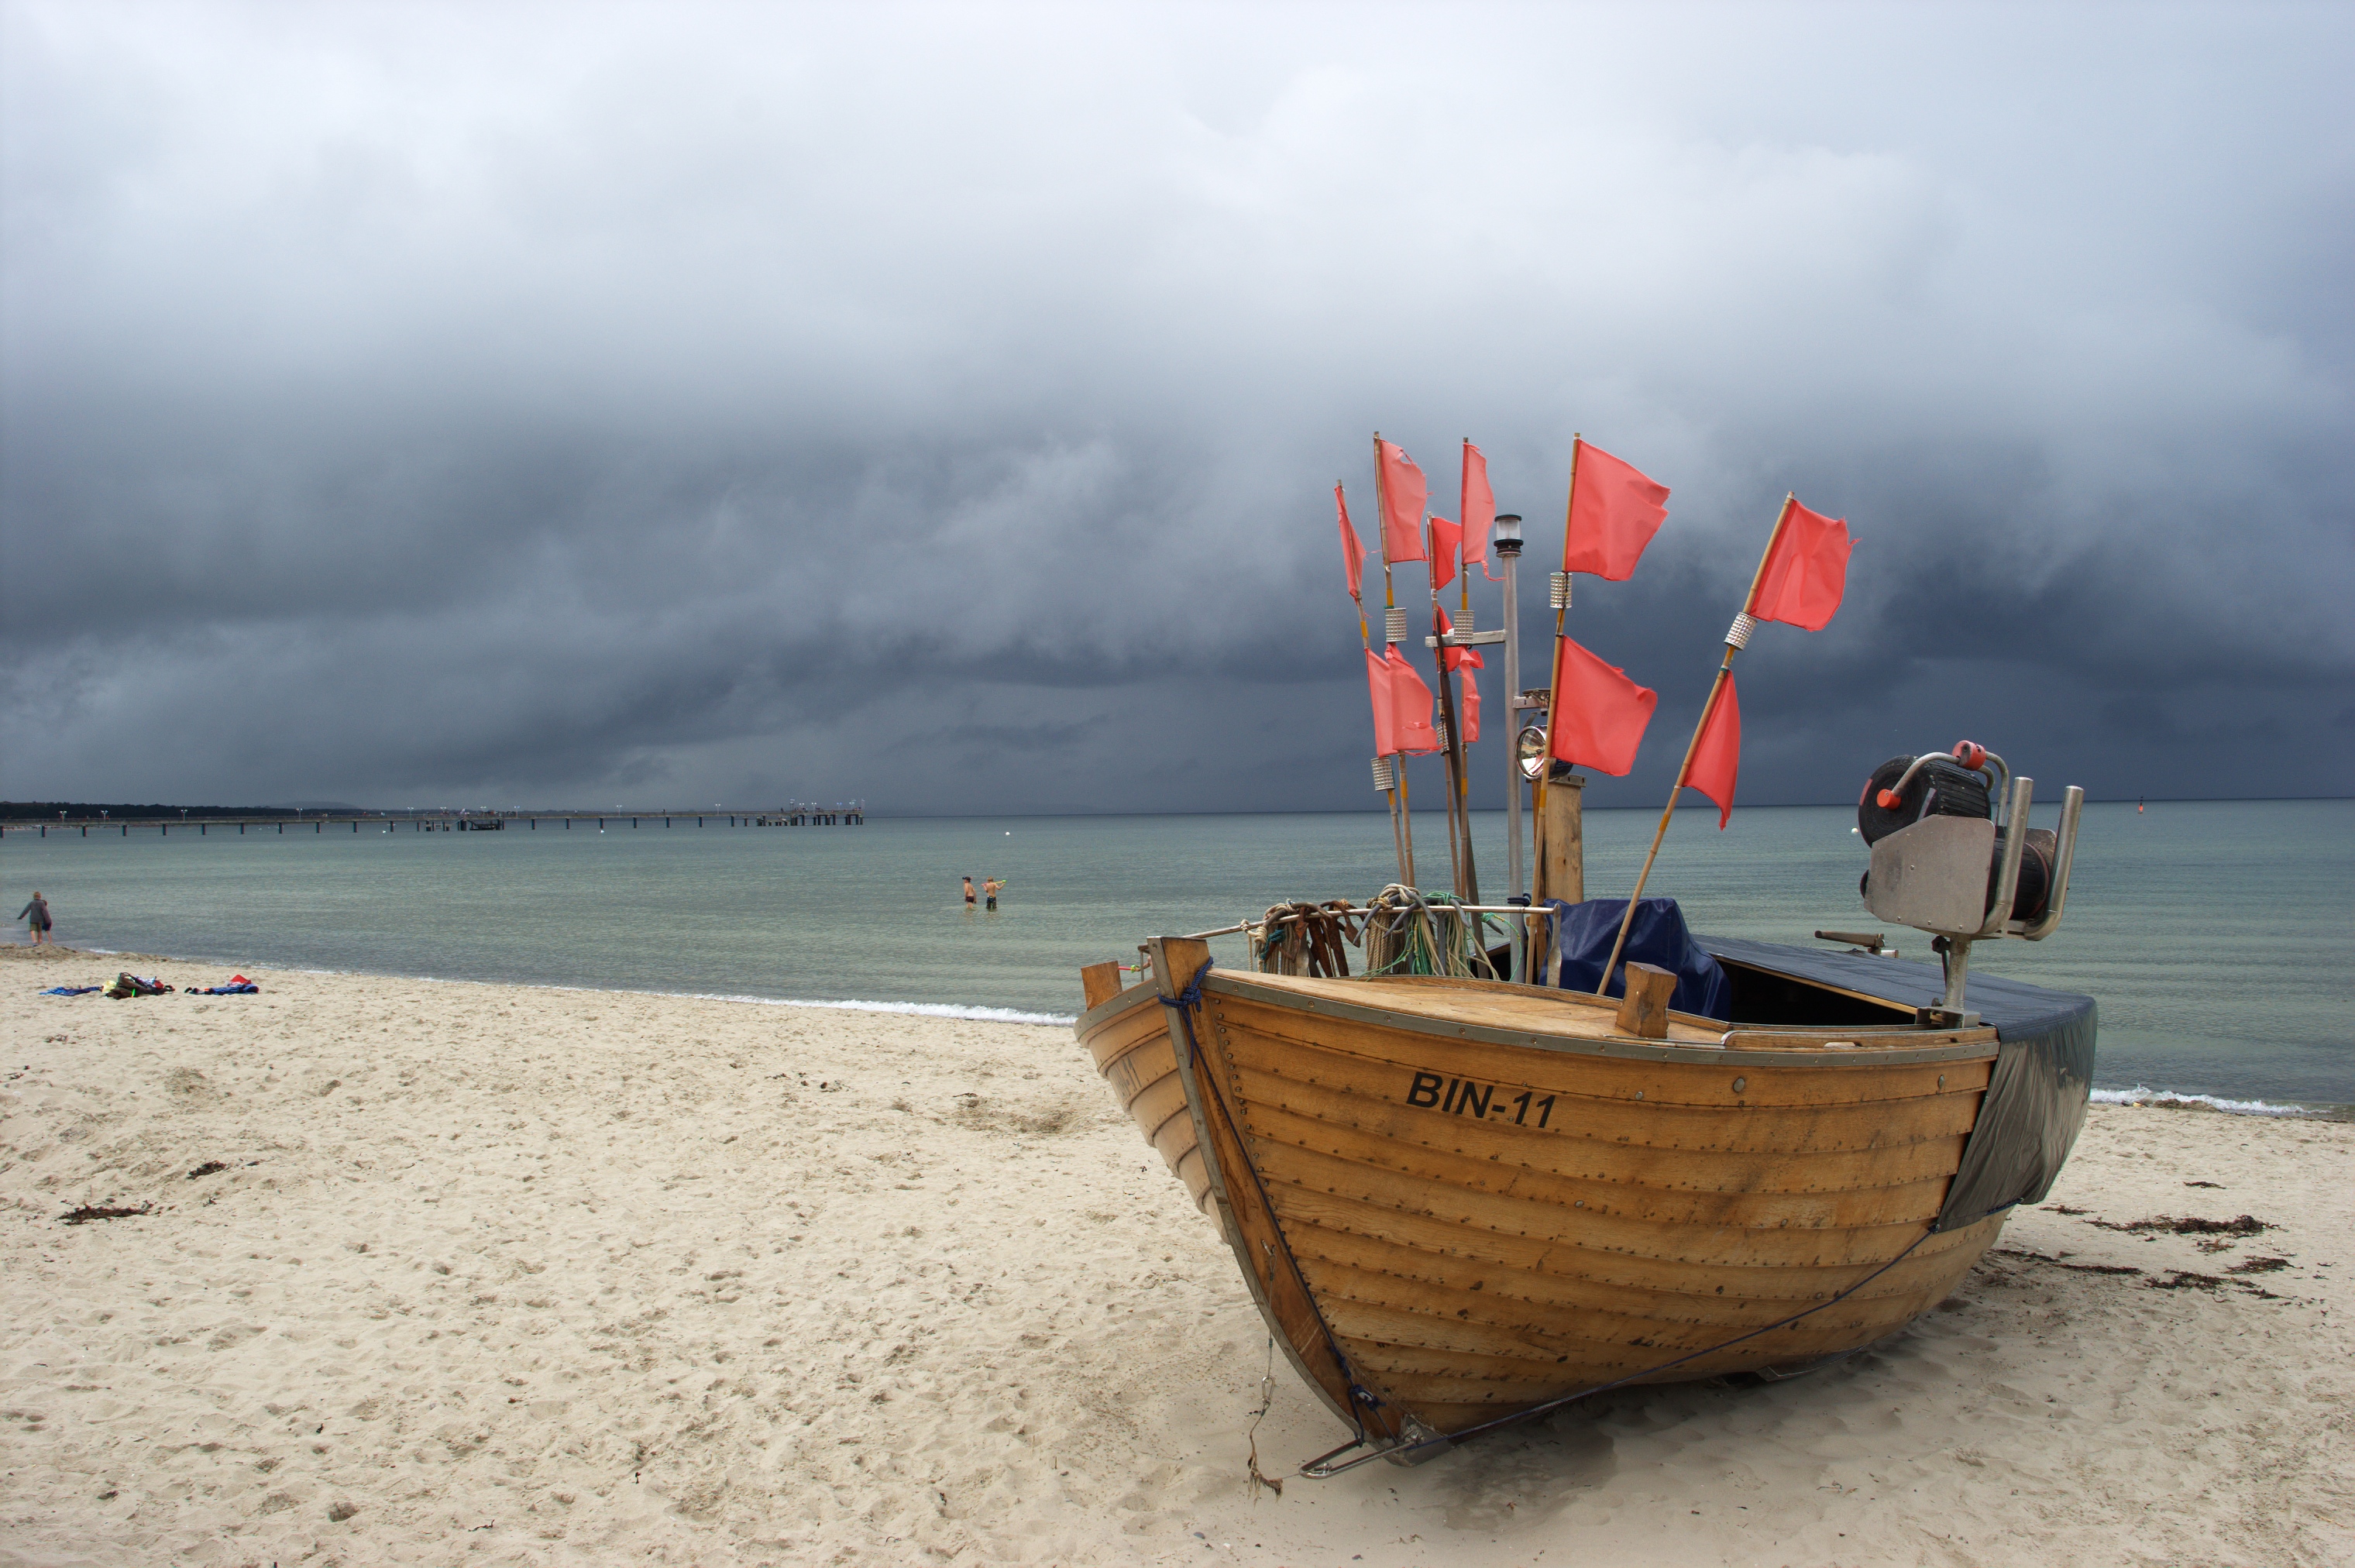
beach, sea, coast, sand, ocean, boat, shore, ship, vacation, vehicle, bay, body of water, 2011, germany, deutschland, pentax, watercraft, 20mm, mecklenburgvorpommern, lenstagged, steffenzahn, binz, k100d, justpentax, iamflickr, cosina, voigtlander, skopar, colorskopar, cv20, colorskopar20mmf35slii, 20mmf35slii, voigtlander20mm, cv2035, skopar20mmf35, mecklenburg, pirawnha, cosinavoigtl nder, cosinavoigtl ndercolorskopar20mmf35, voigtl nder20mmf35colorskoparslii, voigtl nder20mmf35, pdmlannual2012